Tripuri culture

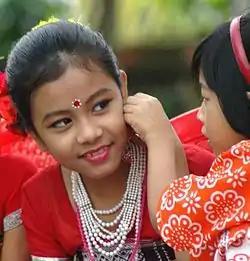
Children in Tripura prepare for a traditional dance.

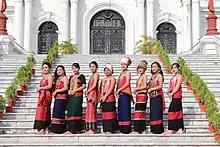
Tripura girls in their traditional attire

The Tripuri culture of North-East India has many distinctive features.